Saejowi

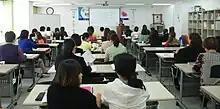
Saejowi's Sexual Violence Counseling for North Korean Women in Seoul, South Korea (2014)

The organization's domestic and sexual violence counseling for North Korean defectors is for defectors who have suffered through abusive family situations. Because many North Koreans believe that their abusive family situations are "normal," they do not seek assistance for domestic violence offenses. Through these counseling sessions Saejowi provides these defectors with the information they need to both recognize and avoid abusive situations.